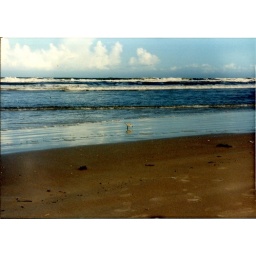
You can see the reflection of the sky in the water